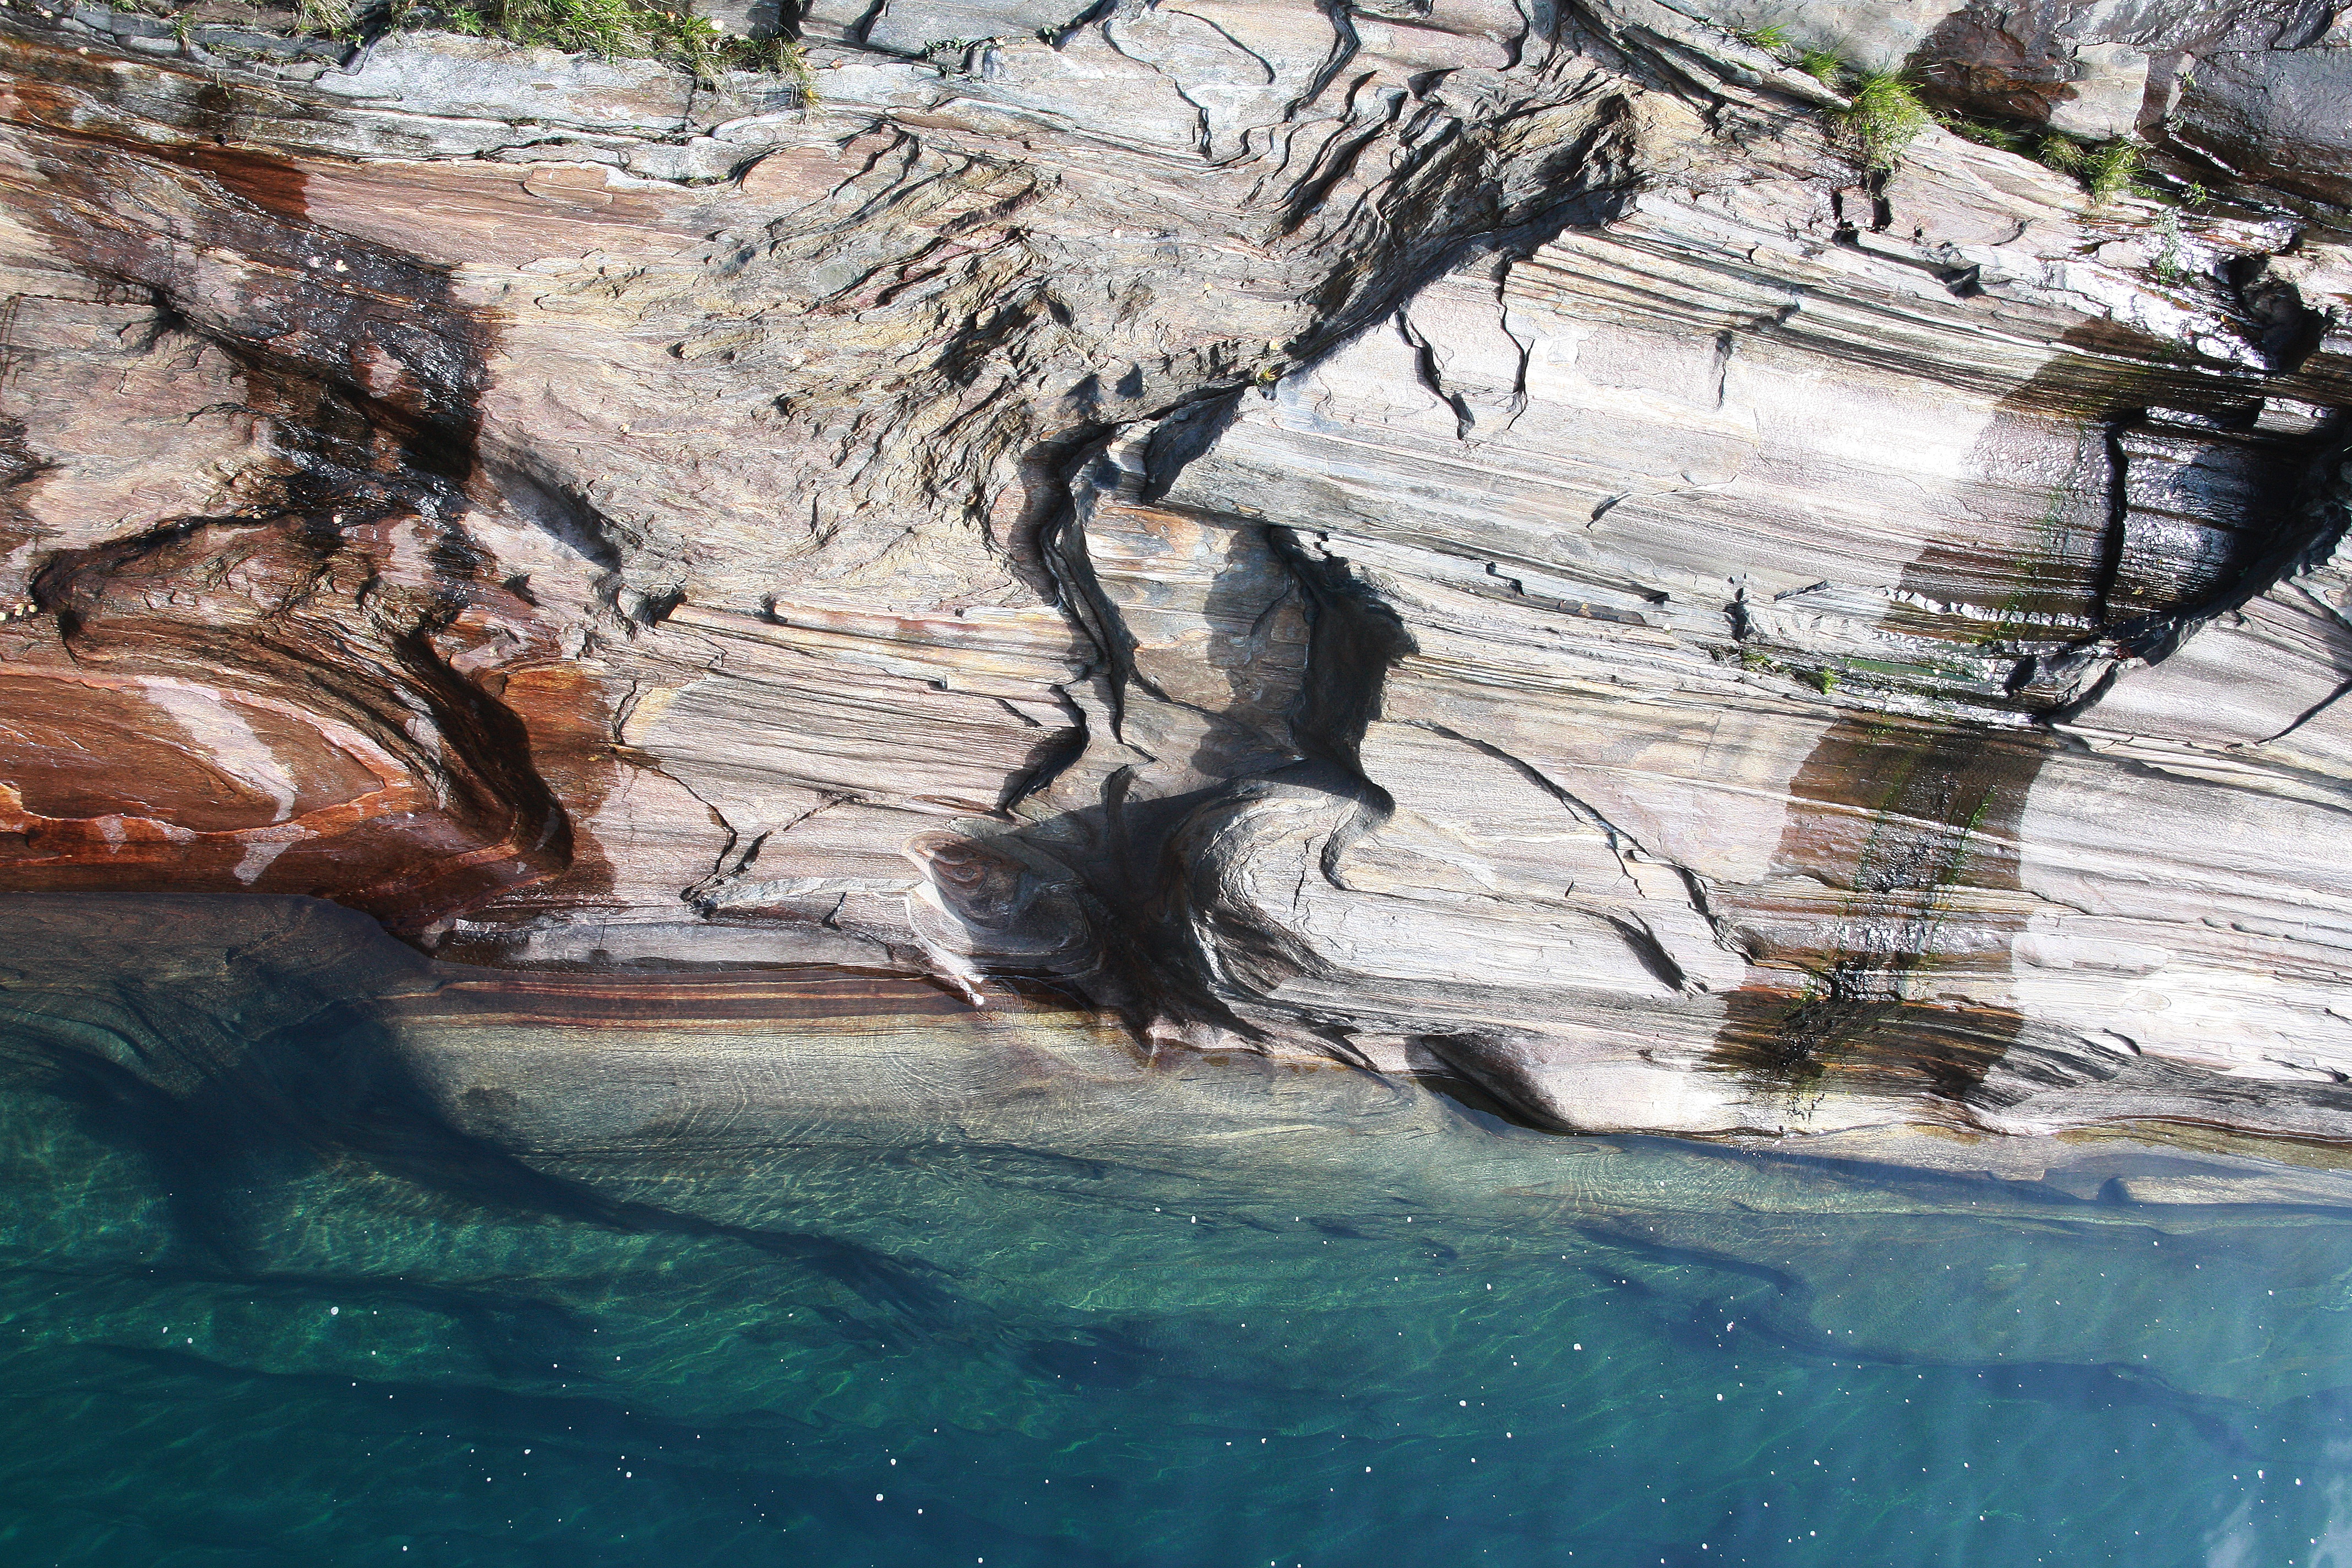
sea, tree, water, rock, river, formation, diving, cliff, geology, outcrop, switzerland, verzasca, riverbed, ticino, at lavertezzo, coastal and oceanic landforms